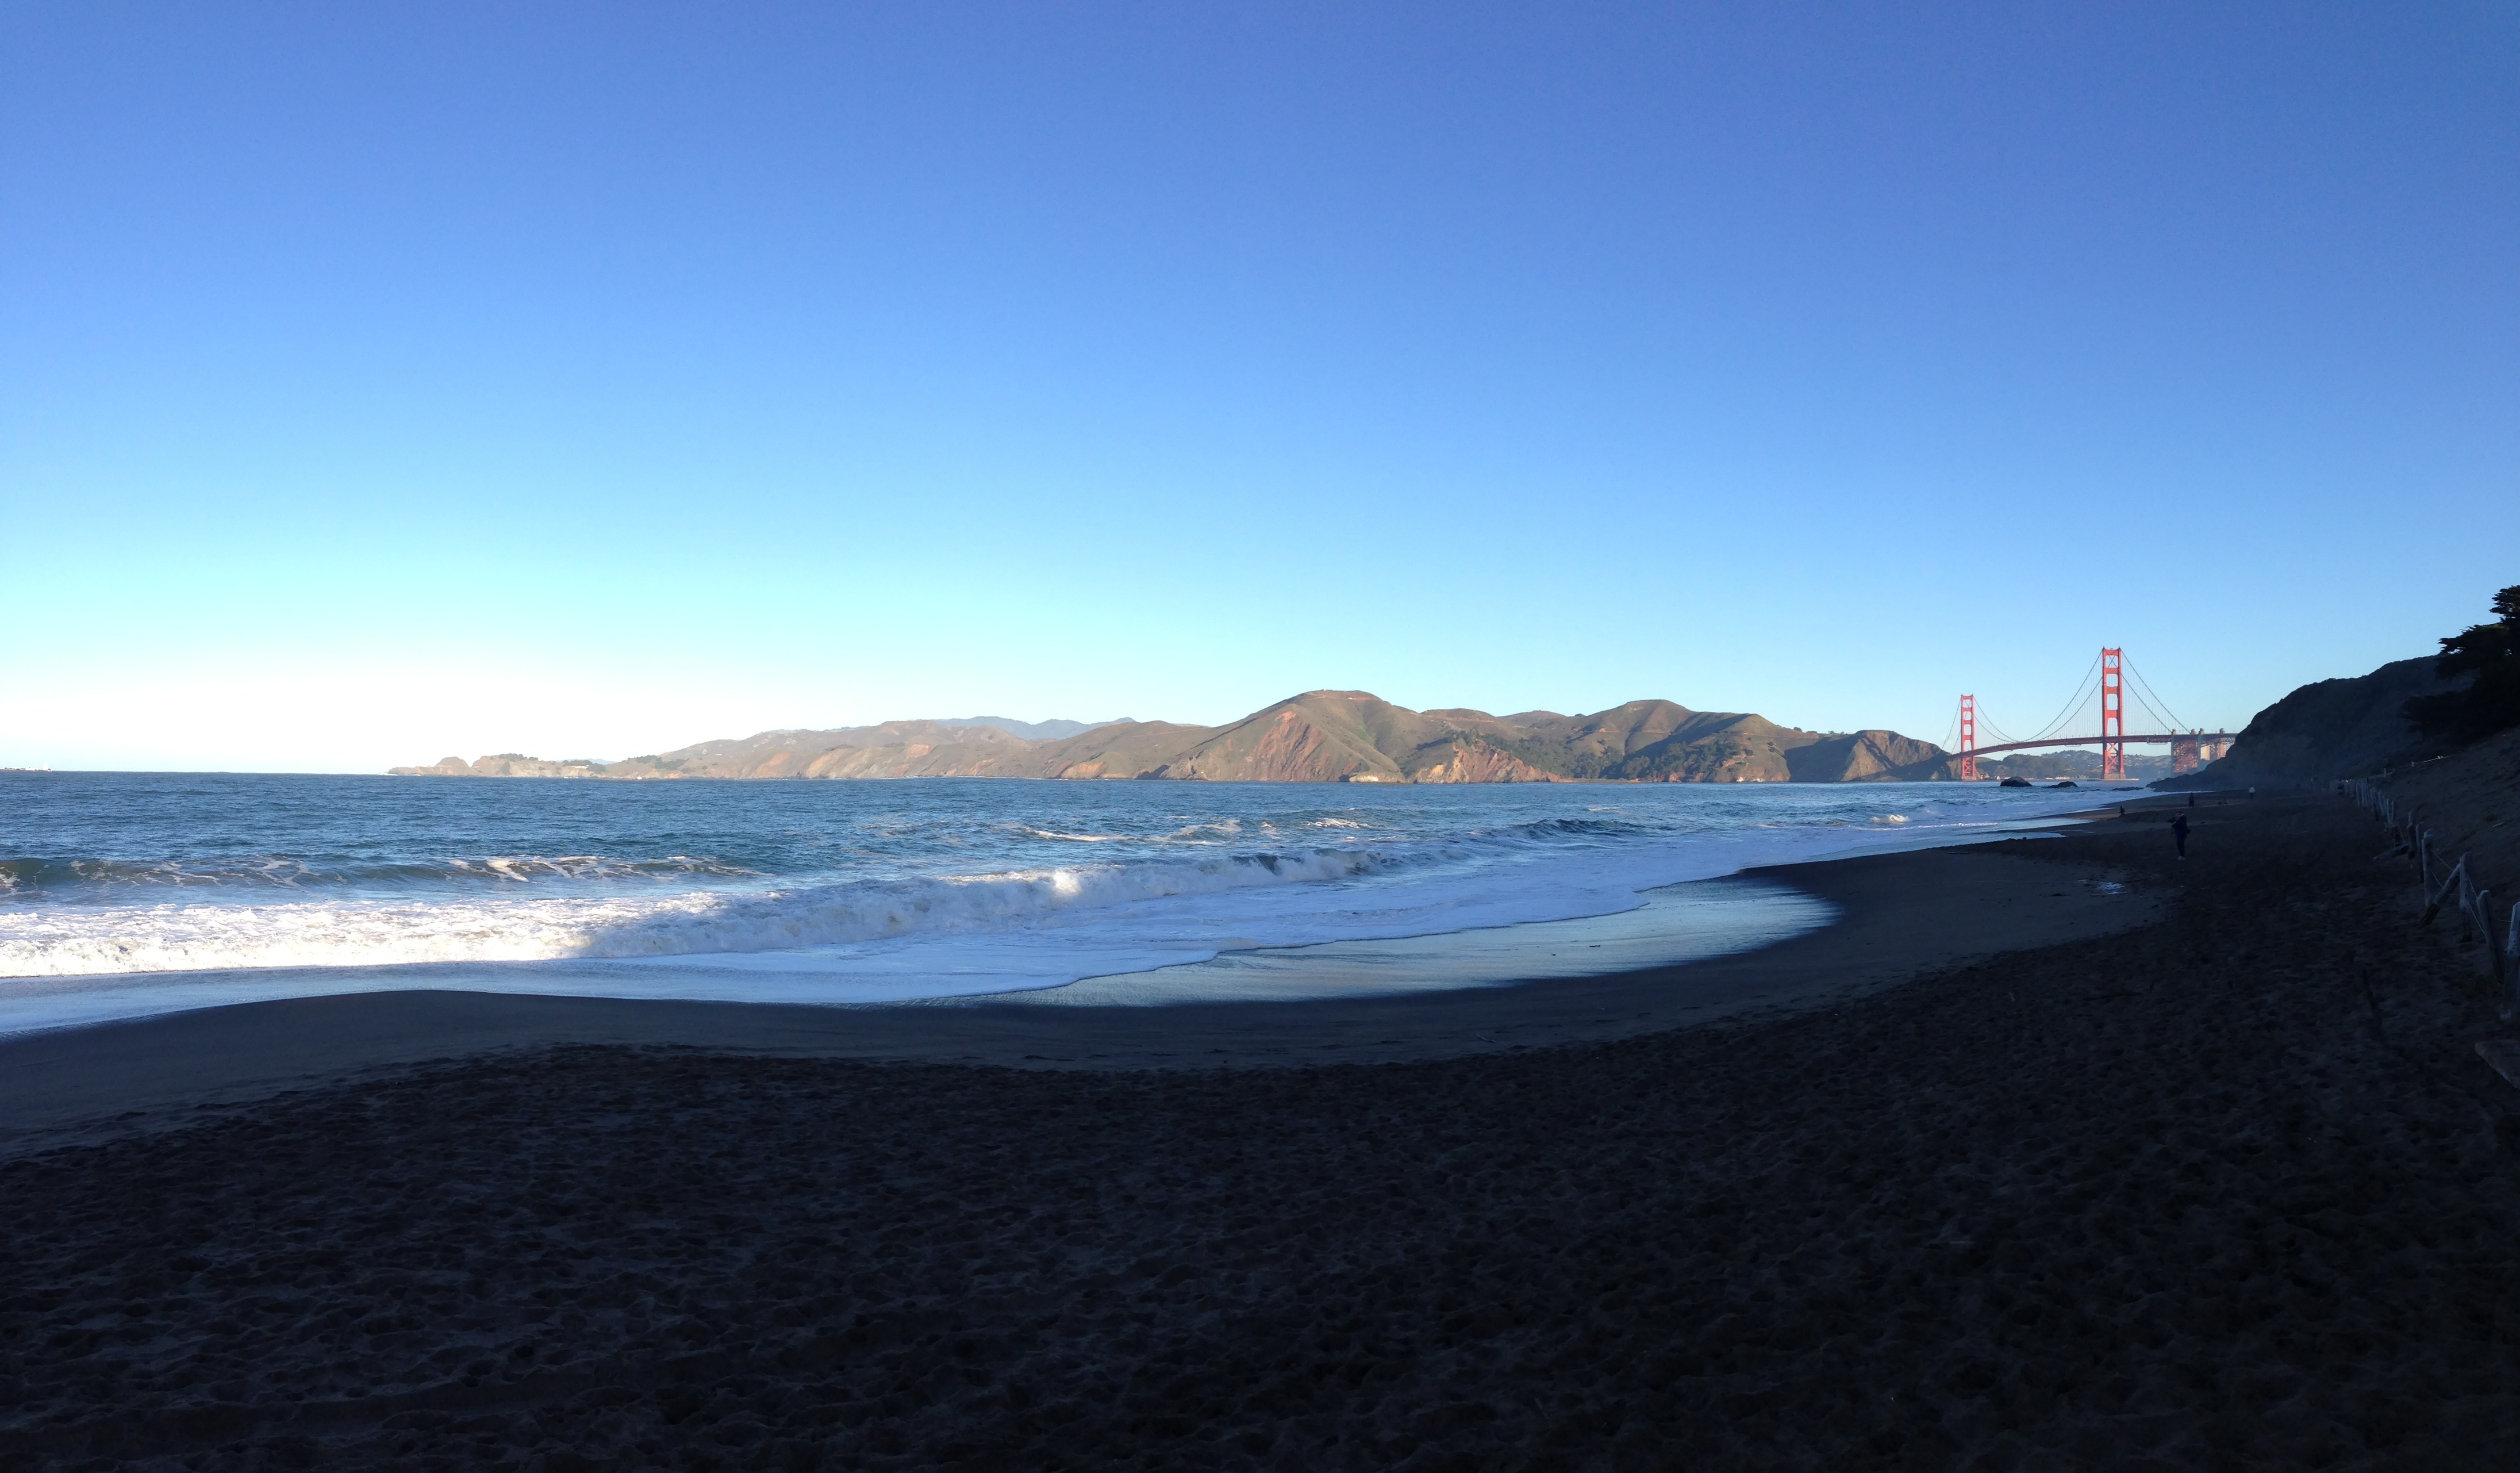
beach, sea, coast, sand, ocean, horizon, snow, shore, wave, panorama, golden gate bridge, san francisco, cliff, dusk, bay, reservoir, terrain, body of water, life, beauty, scene, cape, sausalito, pacific ocean, marin headlands, baker beach